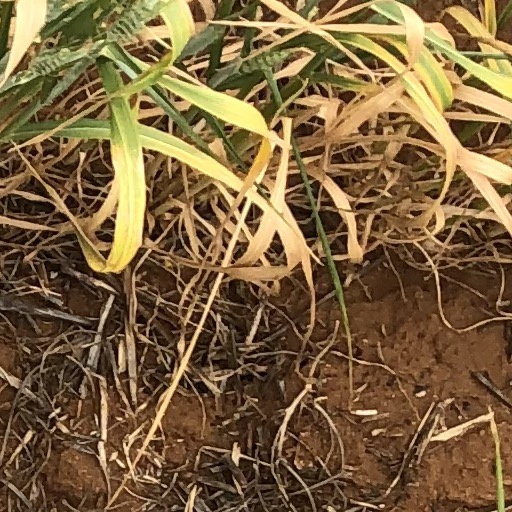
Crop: wheat